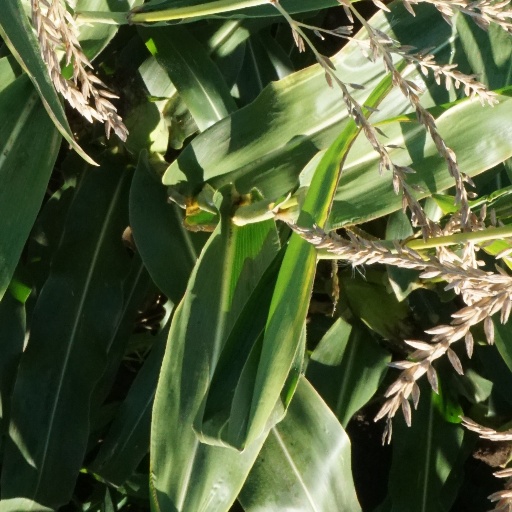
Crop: maize; corn